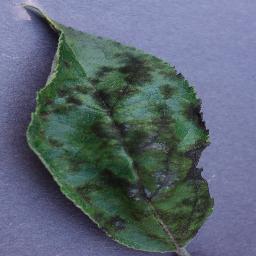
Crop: apple
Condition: scab